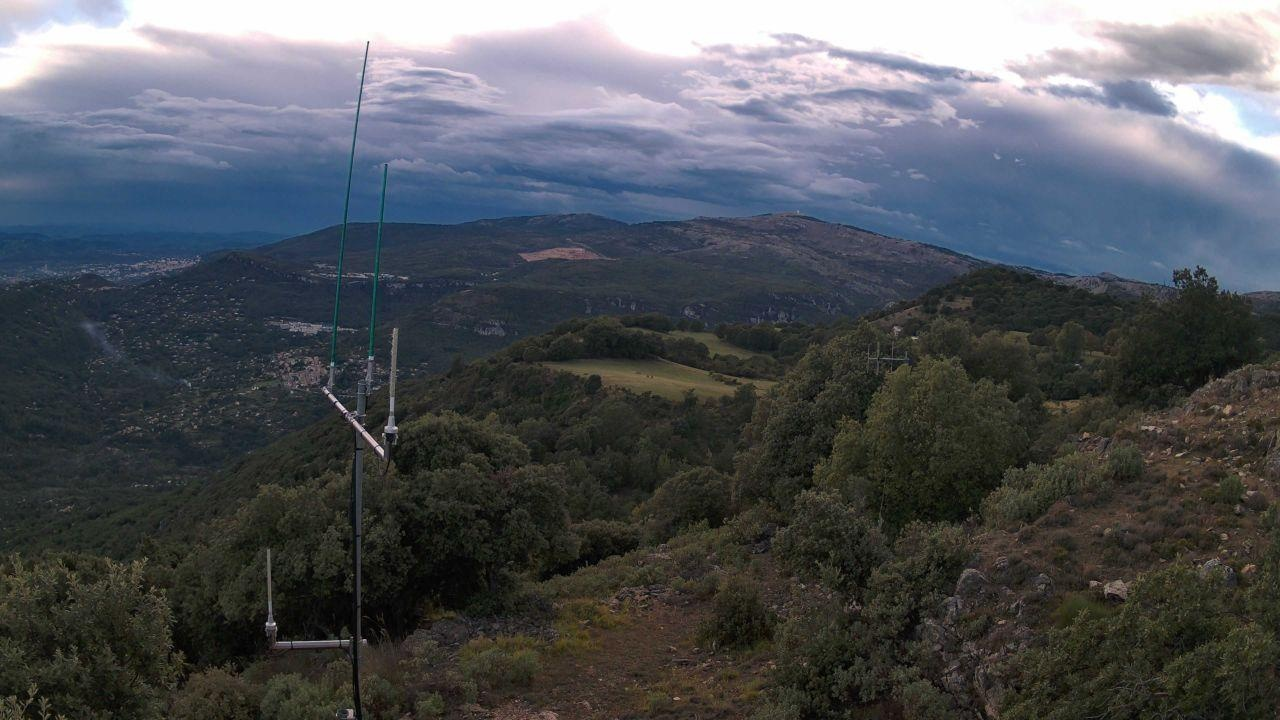
Fire: no
Smoke: yes